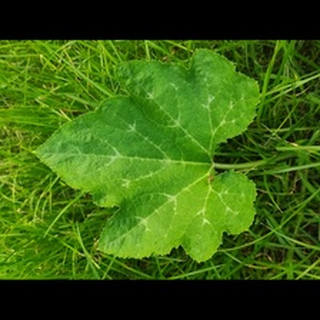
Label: healthy_pumpkin